Women in aviation

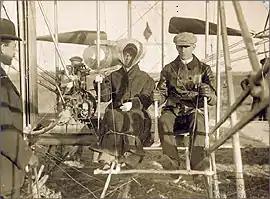
Wilbur and Katharine Wright seated in the Wright Model A Flyer with Orville Wright standing nearby. This was Katharine's first time flying. Her skirt is tied with a string.

The first machine-powered flight was accomplished by the Wright Brothers on December 17, 1903. Both brothers recognized the contributions of their sister Katherine Wright to their work. She found teachers who could help with the Wright's flying experiments. Katherine first flew with her brothers in 1909 and knew "everything about the working of their machines". Katherine supported them financially, giving them her savings and also supported them emotionally. When Orville Wright was injured in 1908, Katherine moved close to the hospital to take care of him. After the Wright brothers patented their aircraft in 1906, she worked as their executive secretary. In 1909, she traveled to Europe to become the social manager for her brothers. Her brothers were very introverted and relied on Katherine to help promote their work. The French government awarded her the Officier de l’Instruction Publique, one of France's highest distinctions, when her brothers received the Légion d’Honneur in 1909. Katherine was considered the "silent partner" of the Wright Brothers by "The World Magazine". The "Saint Louis Post-Dispatch" called her the "inspiration of her brothers in their experiments". This did not prevent Orville Wright from ostracising her when she got married. He thought of this as a betrayal. She died of illness less than a year later, and he did not reach her side until after her death.